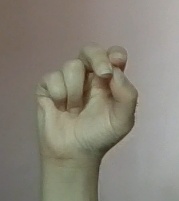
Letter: gaaf